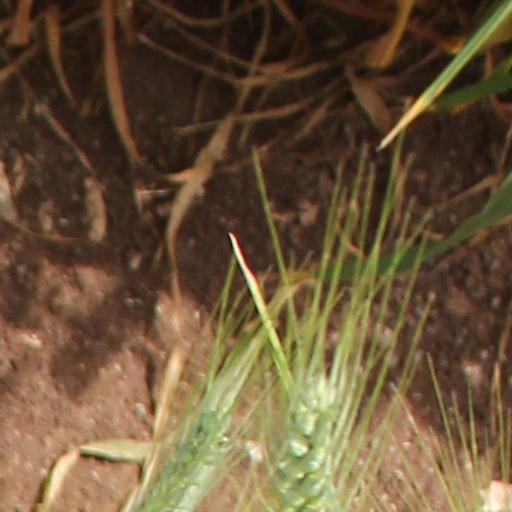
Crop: wheat